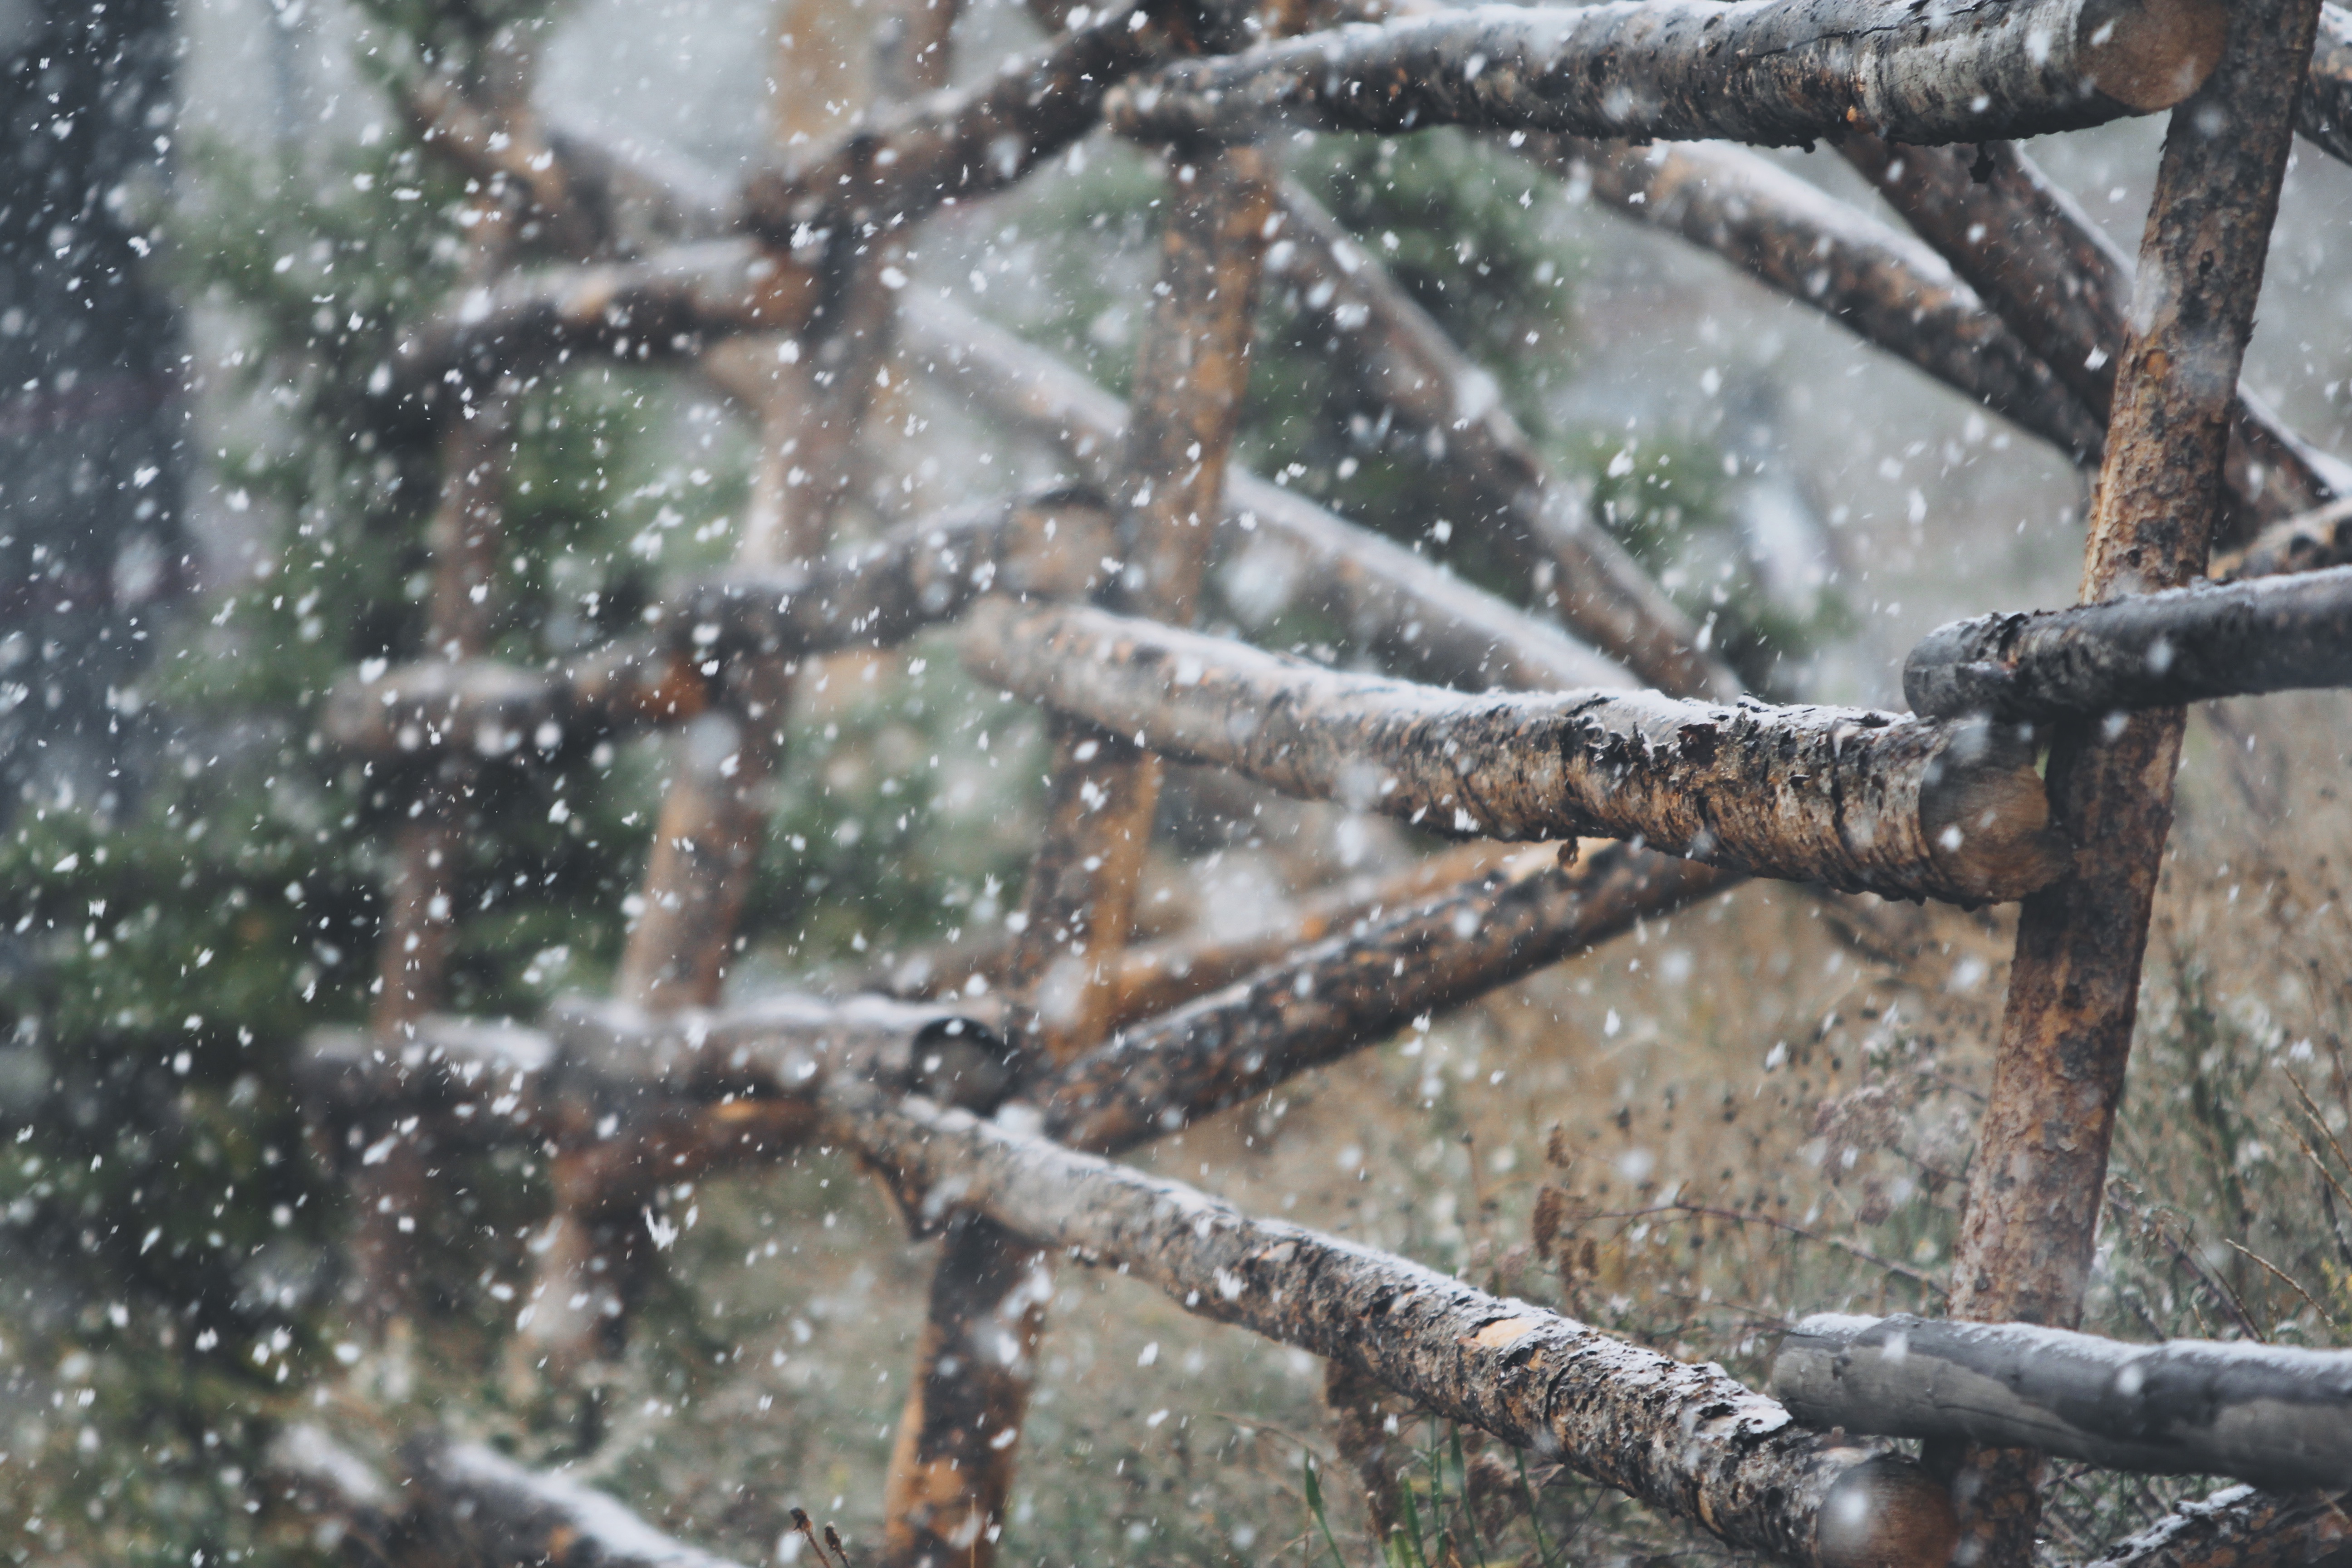
tree, branch, snow, winter, frost, weather, twig, freezing, woody plant